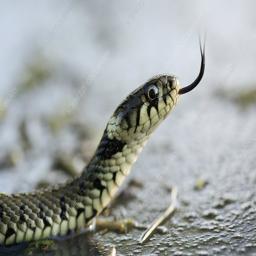
Animal: snakes